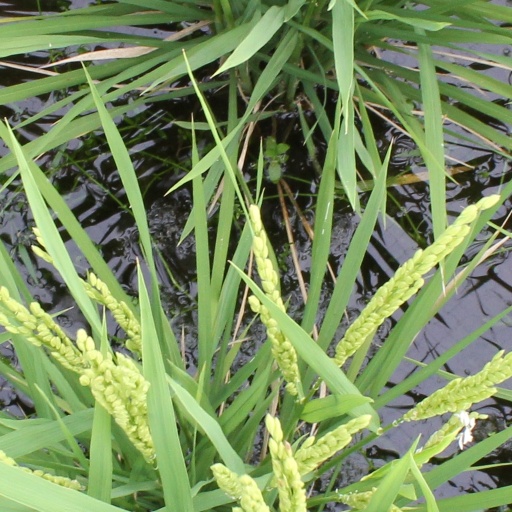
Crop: rice